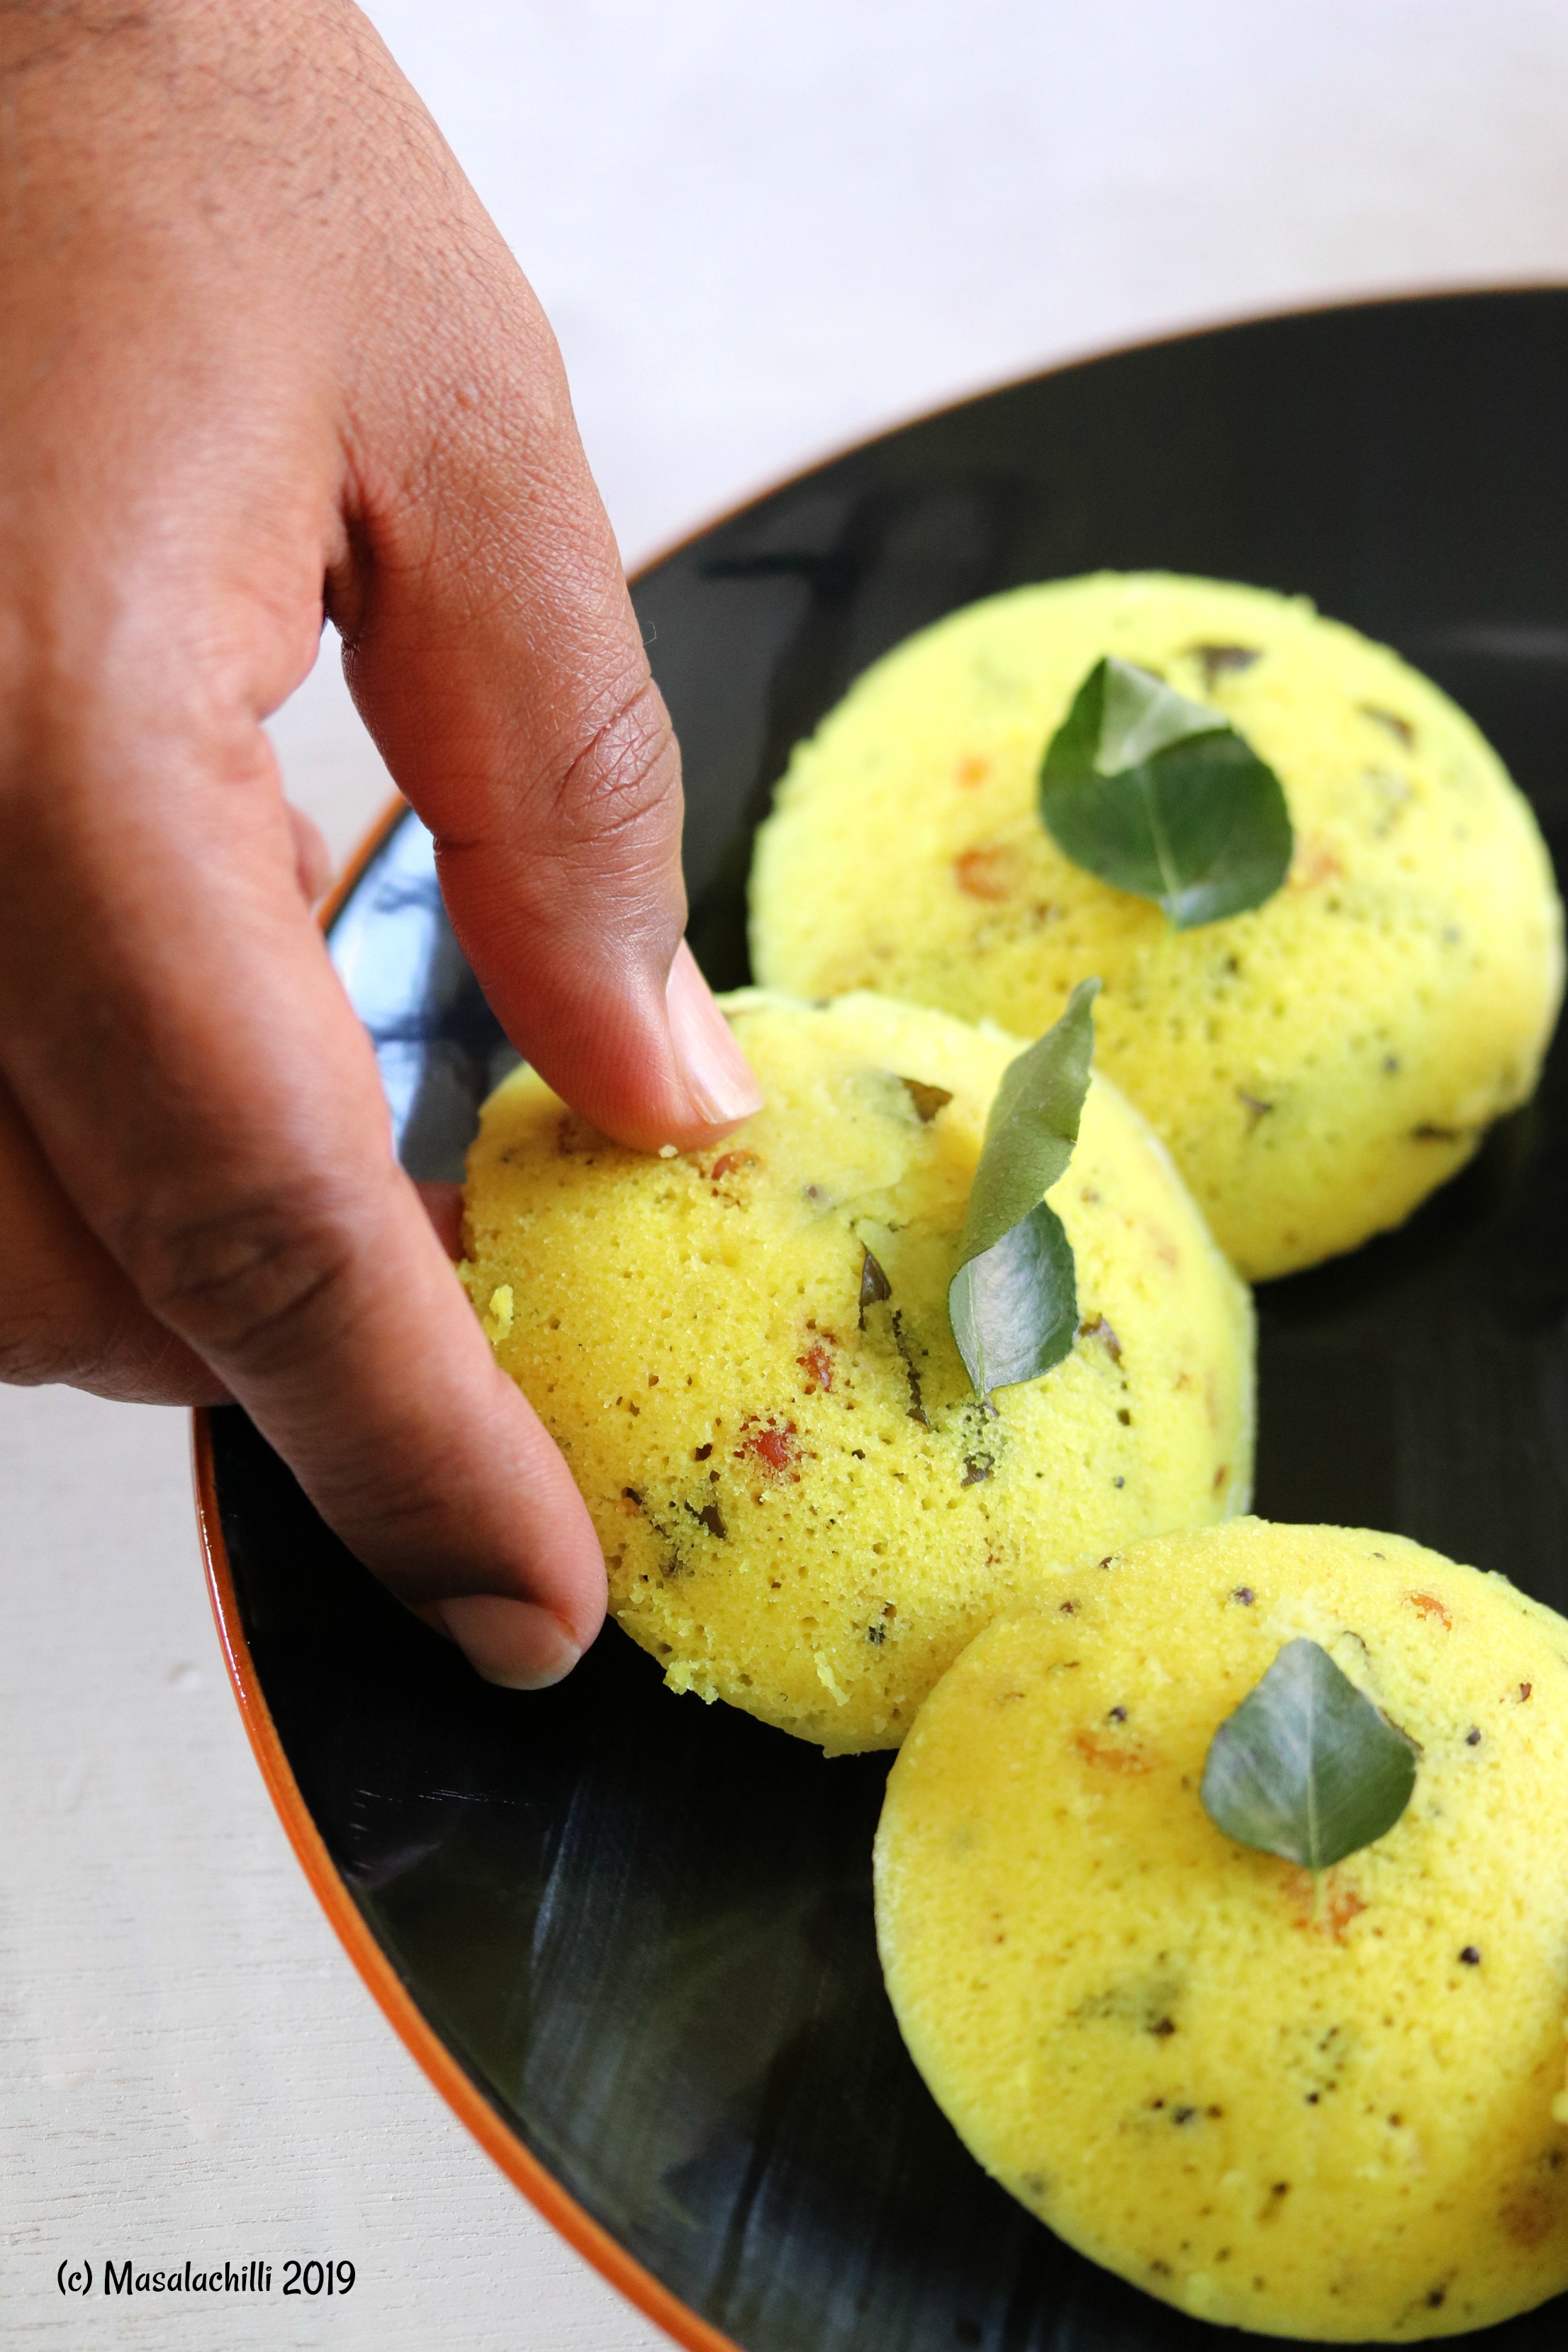
Dish: idli